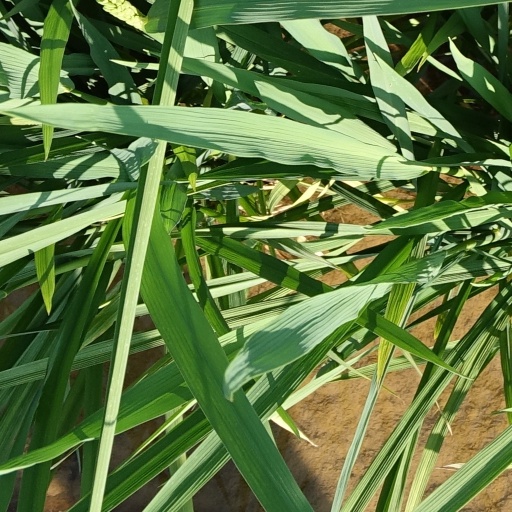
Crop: rice